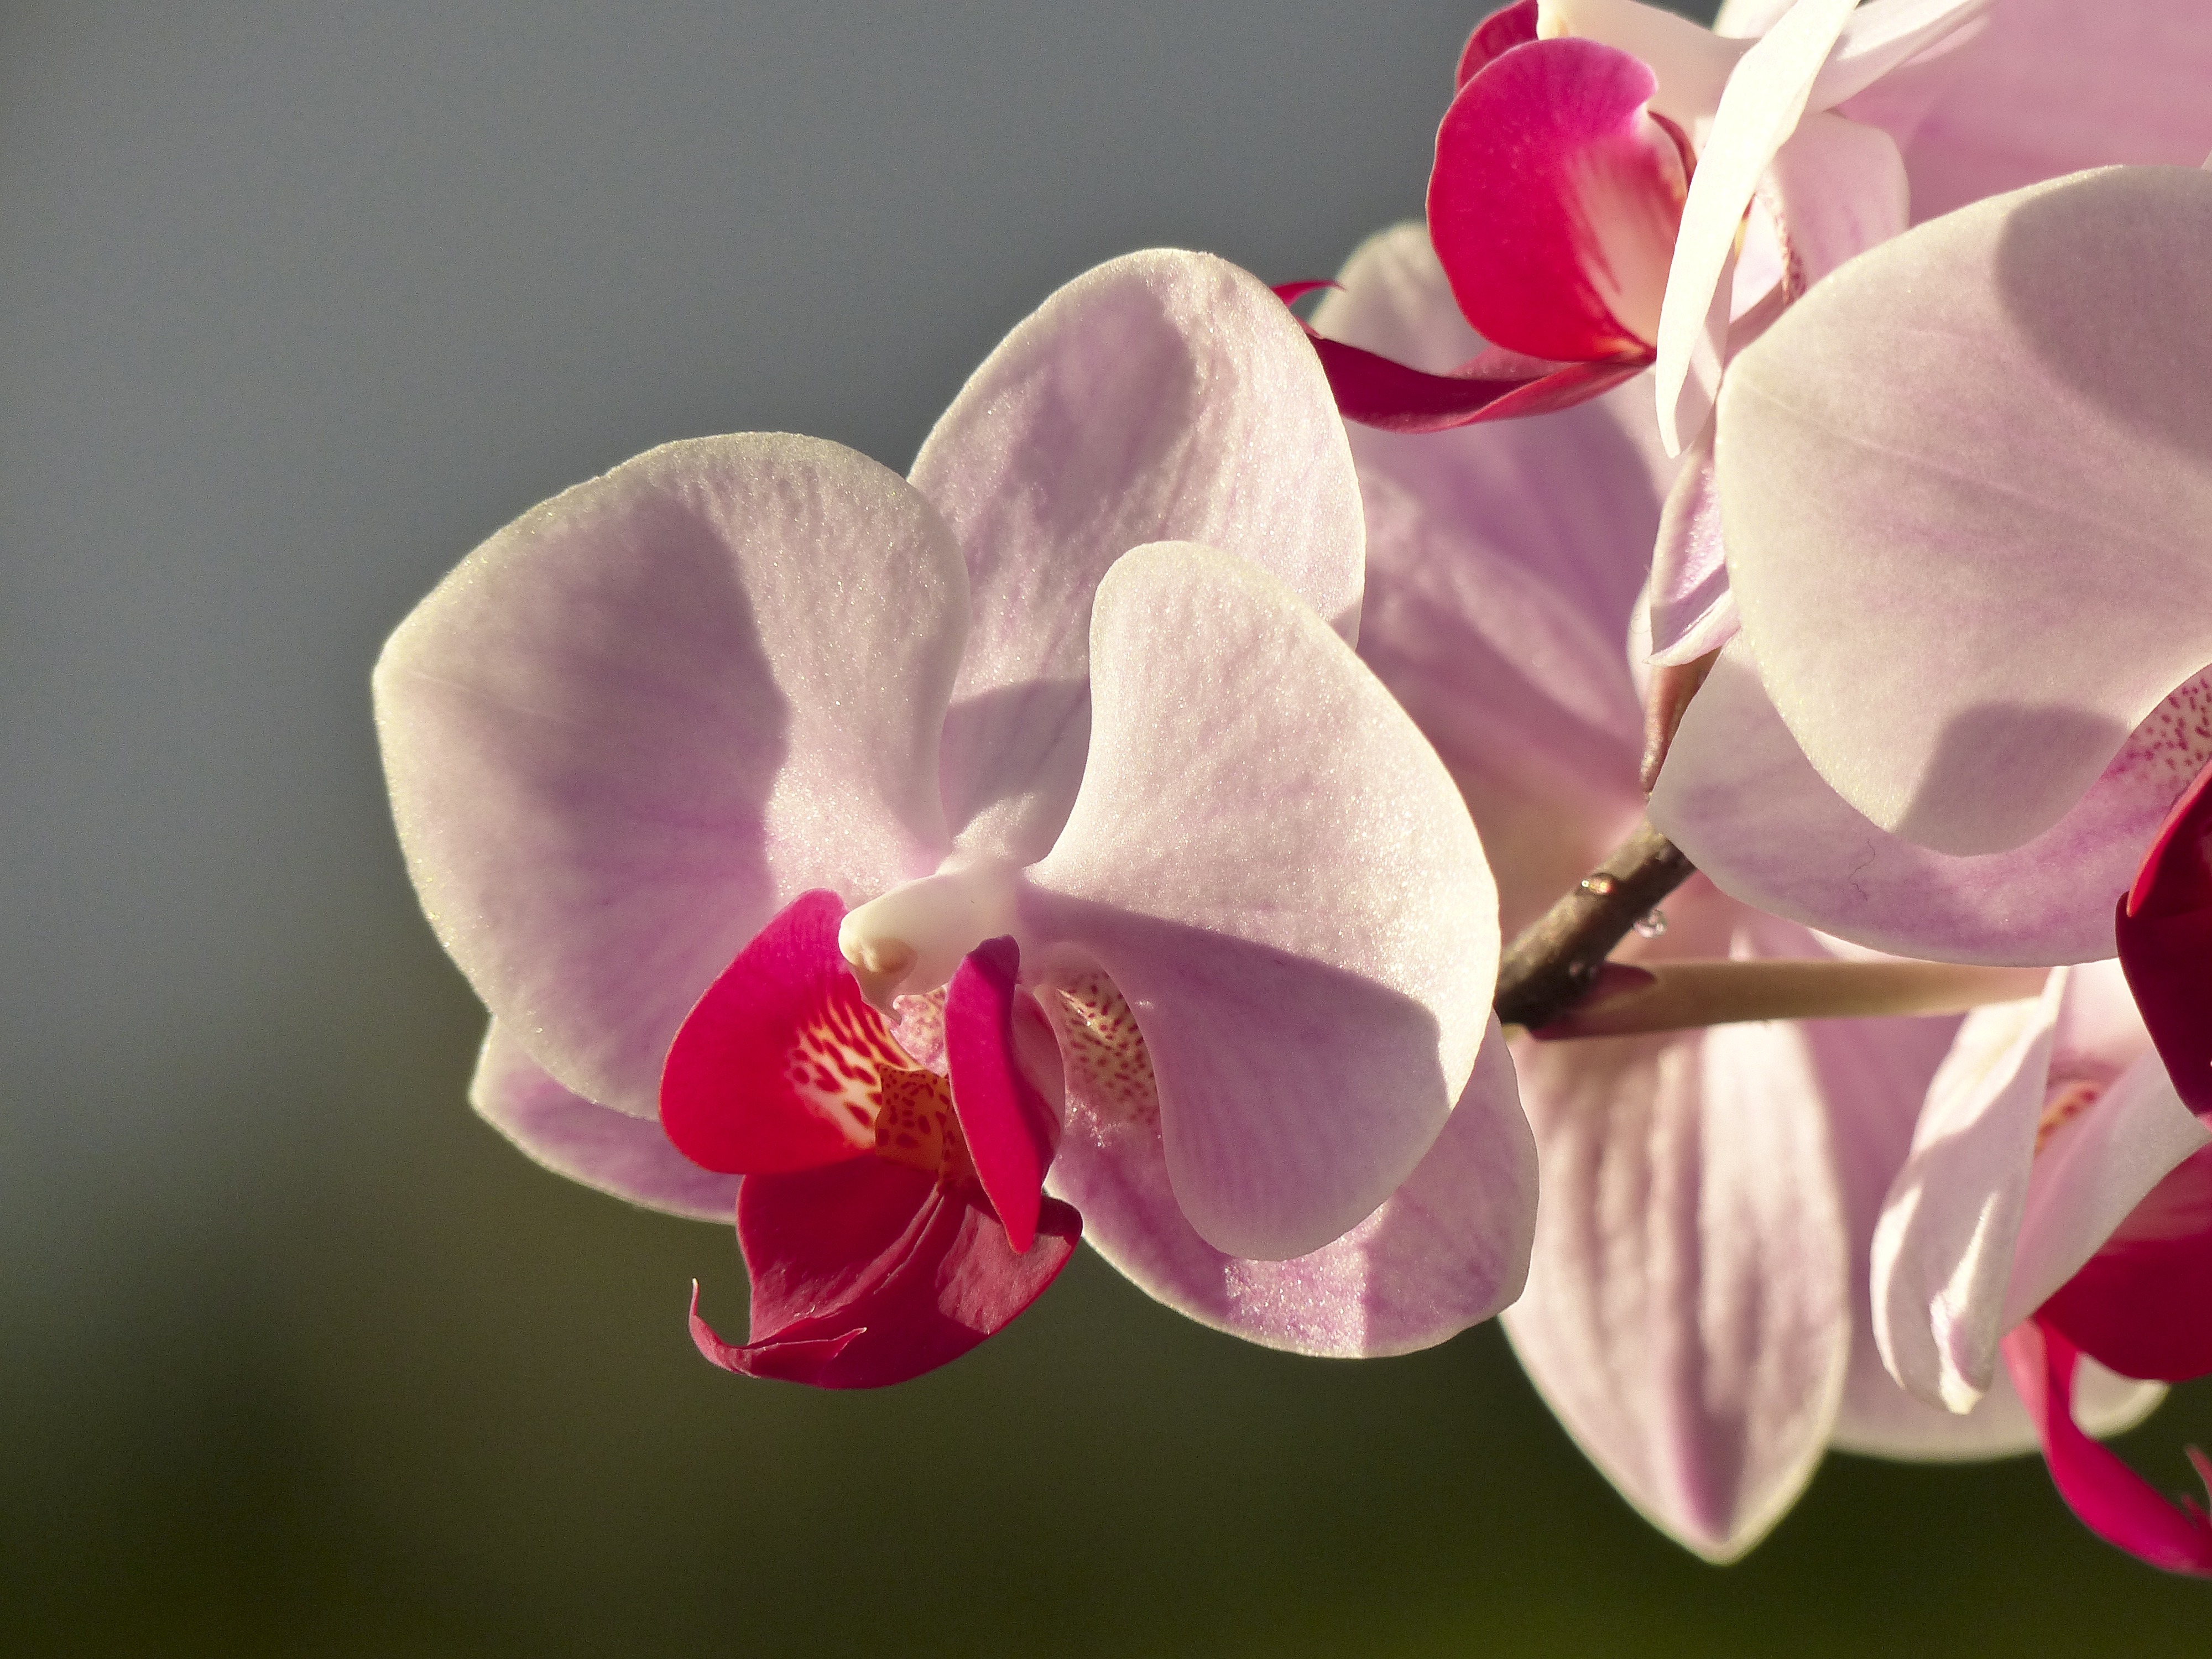
nature, blossom, plant, photography, flower, petal, botany, pink, flora, florist, orchid, close up, lovely, beautiful, macro photography, flowering plant, plant stem, land plant, moth orchid